Answer in natural language. Consider the 3D positions of the objects in the scene and not just the 2D positions in the image. Is the centerpoint of  black color shelving unit at a higher height than open cardboard box? Choose between the following options: no or yes
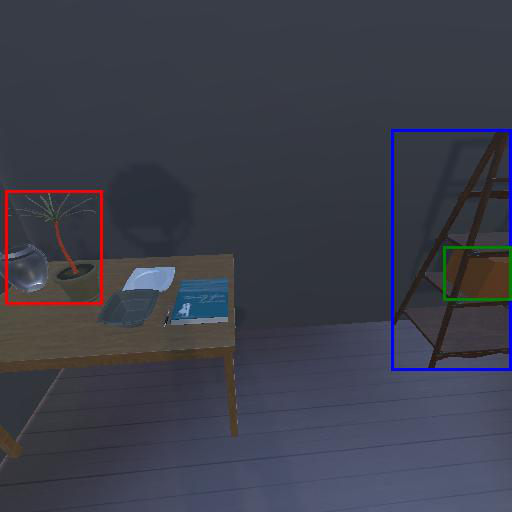
<answer>no</answer>